Cave painting

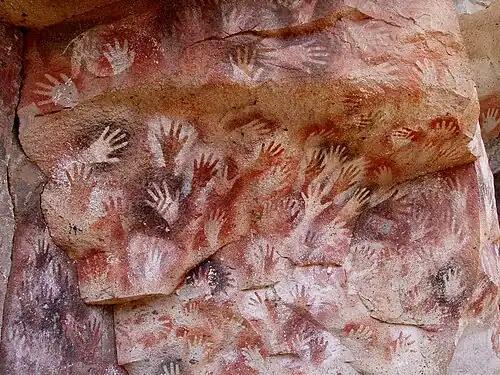
Cueva de las Manos, Perito Moreno, Argentina. The art in the cave is dated between 7,300 BC and 700 AD; stenciled, mostly left hands are shown.

In archaeology, cave paintings are a type of parietal art (which category also includes petroglyphs, or engravings), found on the wall or ceilings of caves. The term usually implies prehistoric origin. Several groups of scientists suggest that the oldest of such paintings were created not by "Homo sapiens", but by Denisovans and Neanderthals.